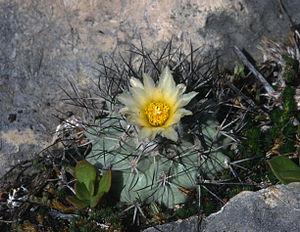
Turbinicarpus gielsdorfianus est un cactus du genre Turbinicarpus endémique des déserts chauds de l'état de San Luis Potosí au nord-est du Mexique.